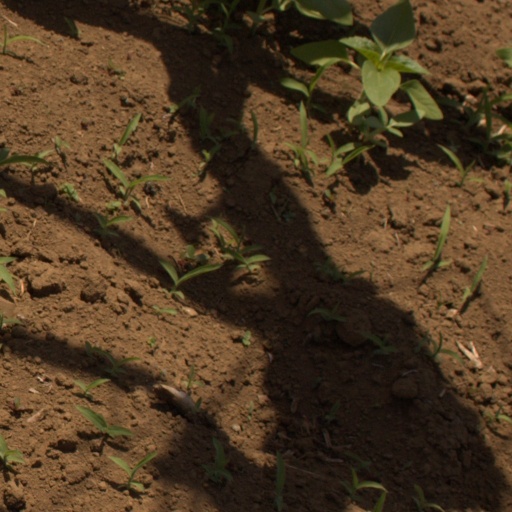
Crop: Jerusalem artichoke